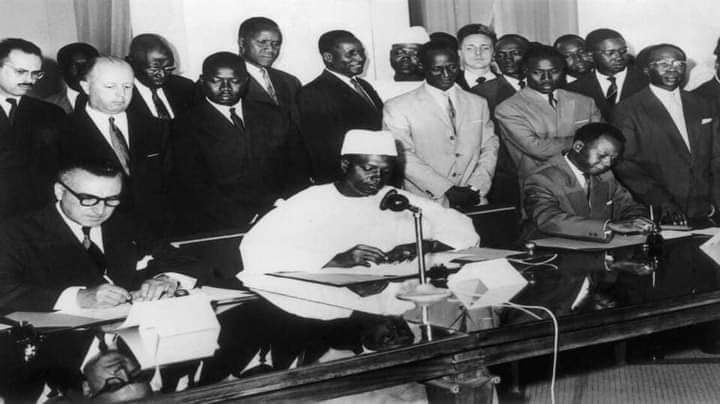
Maa ngi gis ci nataal bi fukki nit ak juróom ñent . Ñent ñi ay xonq nopp lañ. Juróom yi ay nit ñu ñuul lañ. Ñaar ñi ñoo ci sol yére wolof, ñett ñi dañoo toog benn xonq nopp ak kenn ku sol yére wolof ak kenn ku sol yére nasaraan . Ki Sol yére wolof bi nag mooy wax. Ñi ci des dañoo taxaw di ko déglu.